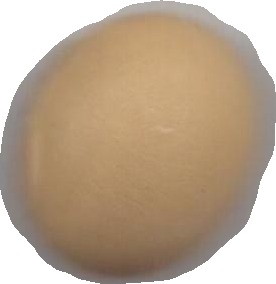
Variety: Dega